Wellington to Craven Arms Railway

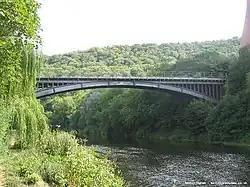
Albert Edward Bridge

In 1937 trials were carried out with one of the GWR's A.E.C. diesel railcars. However the trial was unsuccessful because of the severity of the gradients and, in addition, the inability of the earlier cars to haul a trailer if traffic demanded it.